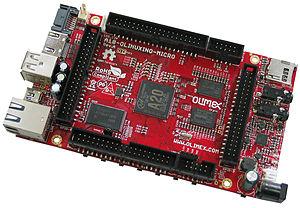
OLinuXino est un ensemble de nano-ordinateurs, sous forme de carte mères en matériel libre, sous licence Creative Commons Attribution-Share Alike 3.0 et accompagnées de logiciels libres, sous licence GPL, créés par Olimex et basés sur des SoC d'architecture ARM. Les deux marques de SoC utilisées sont Freescale et AllWinner, contenant de nombreux GPIO et capables de fonctionner à des températures allant de - 25 °C et + 85 °C. Ces cartes peuvent donc autant être utilisées comme ordinateur de bureau, comme serveur très basse consommation que comme système embarqué dans des conditions extrêmes.